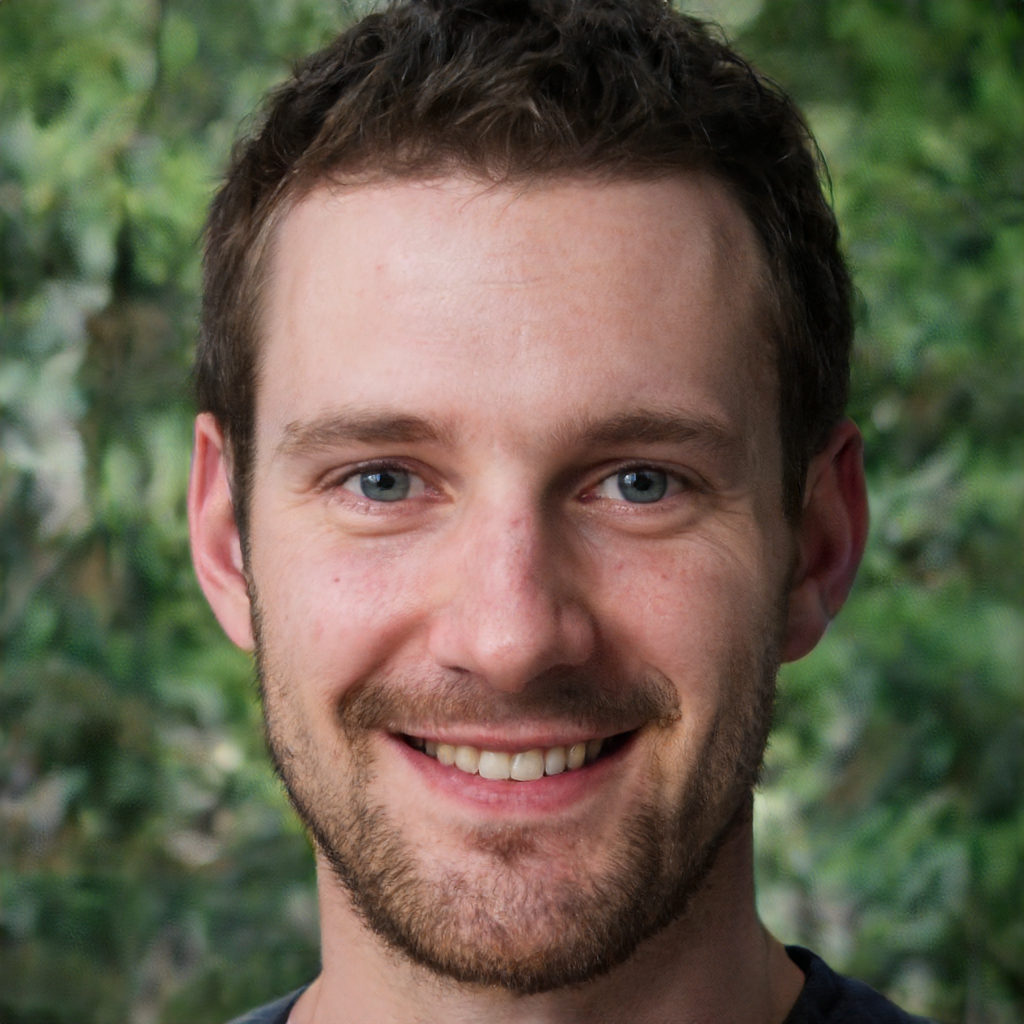
Gender: Male